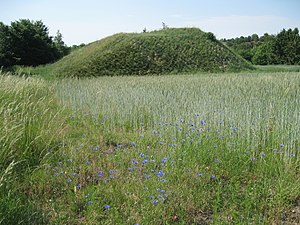
Klejtrup Volde
Klejtrup Volde
Klejtrup Volde
I østenden af Klejtrup, sydvest for Hobro ligger Klejtrup Volde der er to voldsteder, ét fra middelalderborgen Brattingsborg ud til Klejtrup Sø og et andet voldsted på en mark sydvest for gården Brattingsborgs have kaldet Klejtrup Volde, der er af ukendt oprindelse. Op til voldstederne ligger seværdigheden Verdenskortet ved Klejtrup Sø.